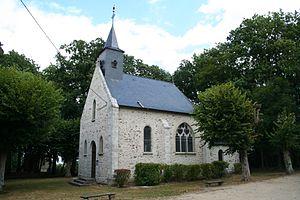
Chapelle Notre-Dame-de-la-Mer à Jeufosse, Yvelines (France)
Jeufosse est une ancienne commune française située dans le département des Yvelines en région Île-de-France, devenue le 1ᵉʳ janvier 2019 une commune déléguée au sein de la commune nouvelle de Notre-Dame-de-la-Mer.
Notre-Dame-de-la-Mer est une commune nouvelle située dans le département des Yvelines, en région Île-de-France, créée le 1ᵉʳ janvier 2019.